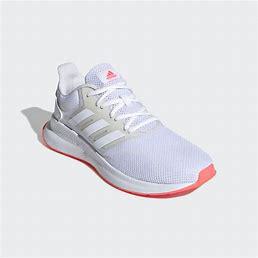
Brand: Adidas
Model: Runfalcon 5